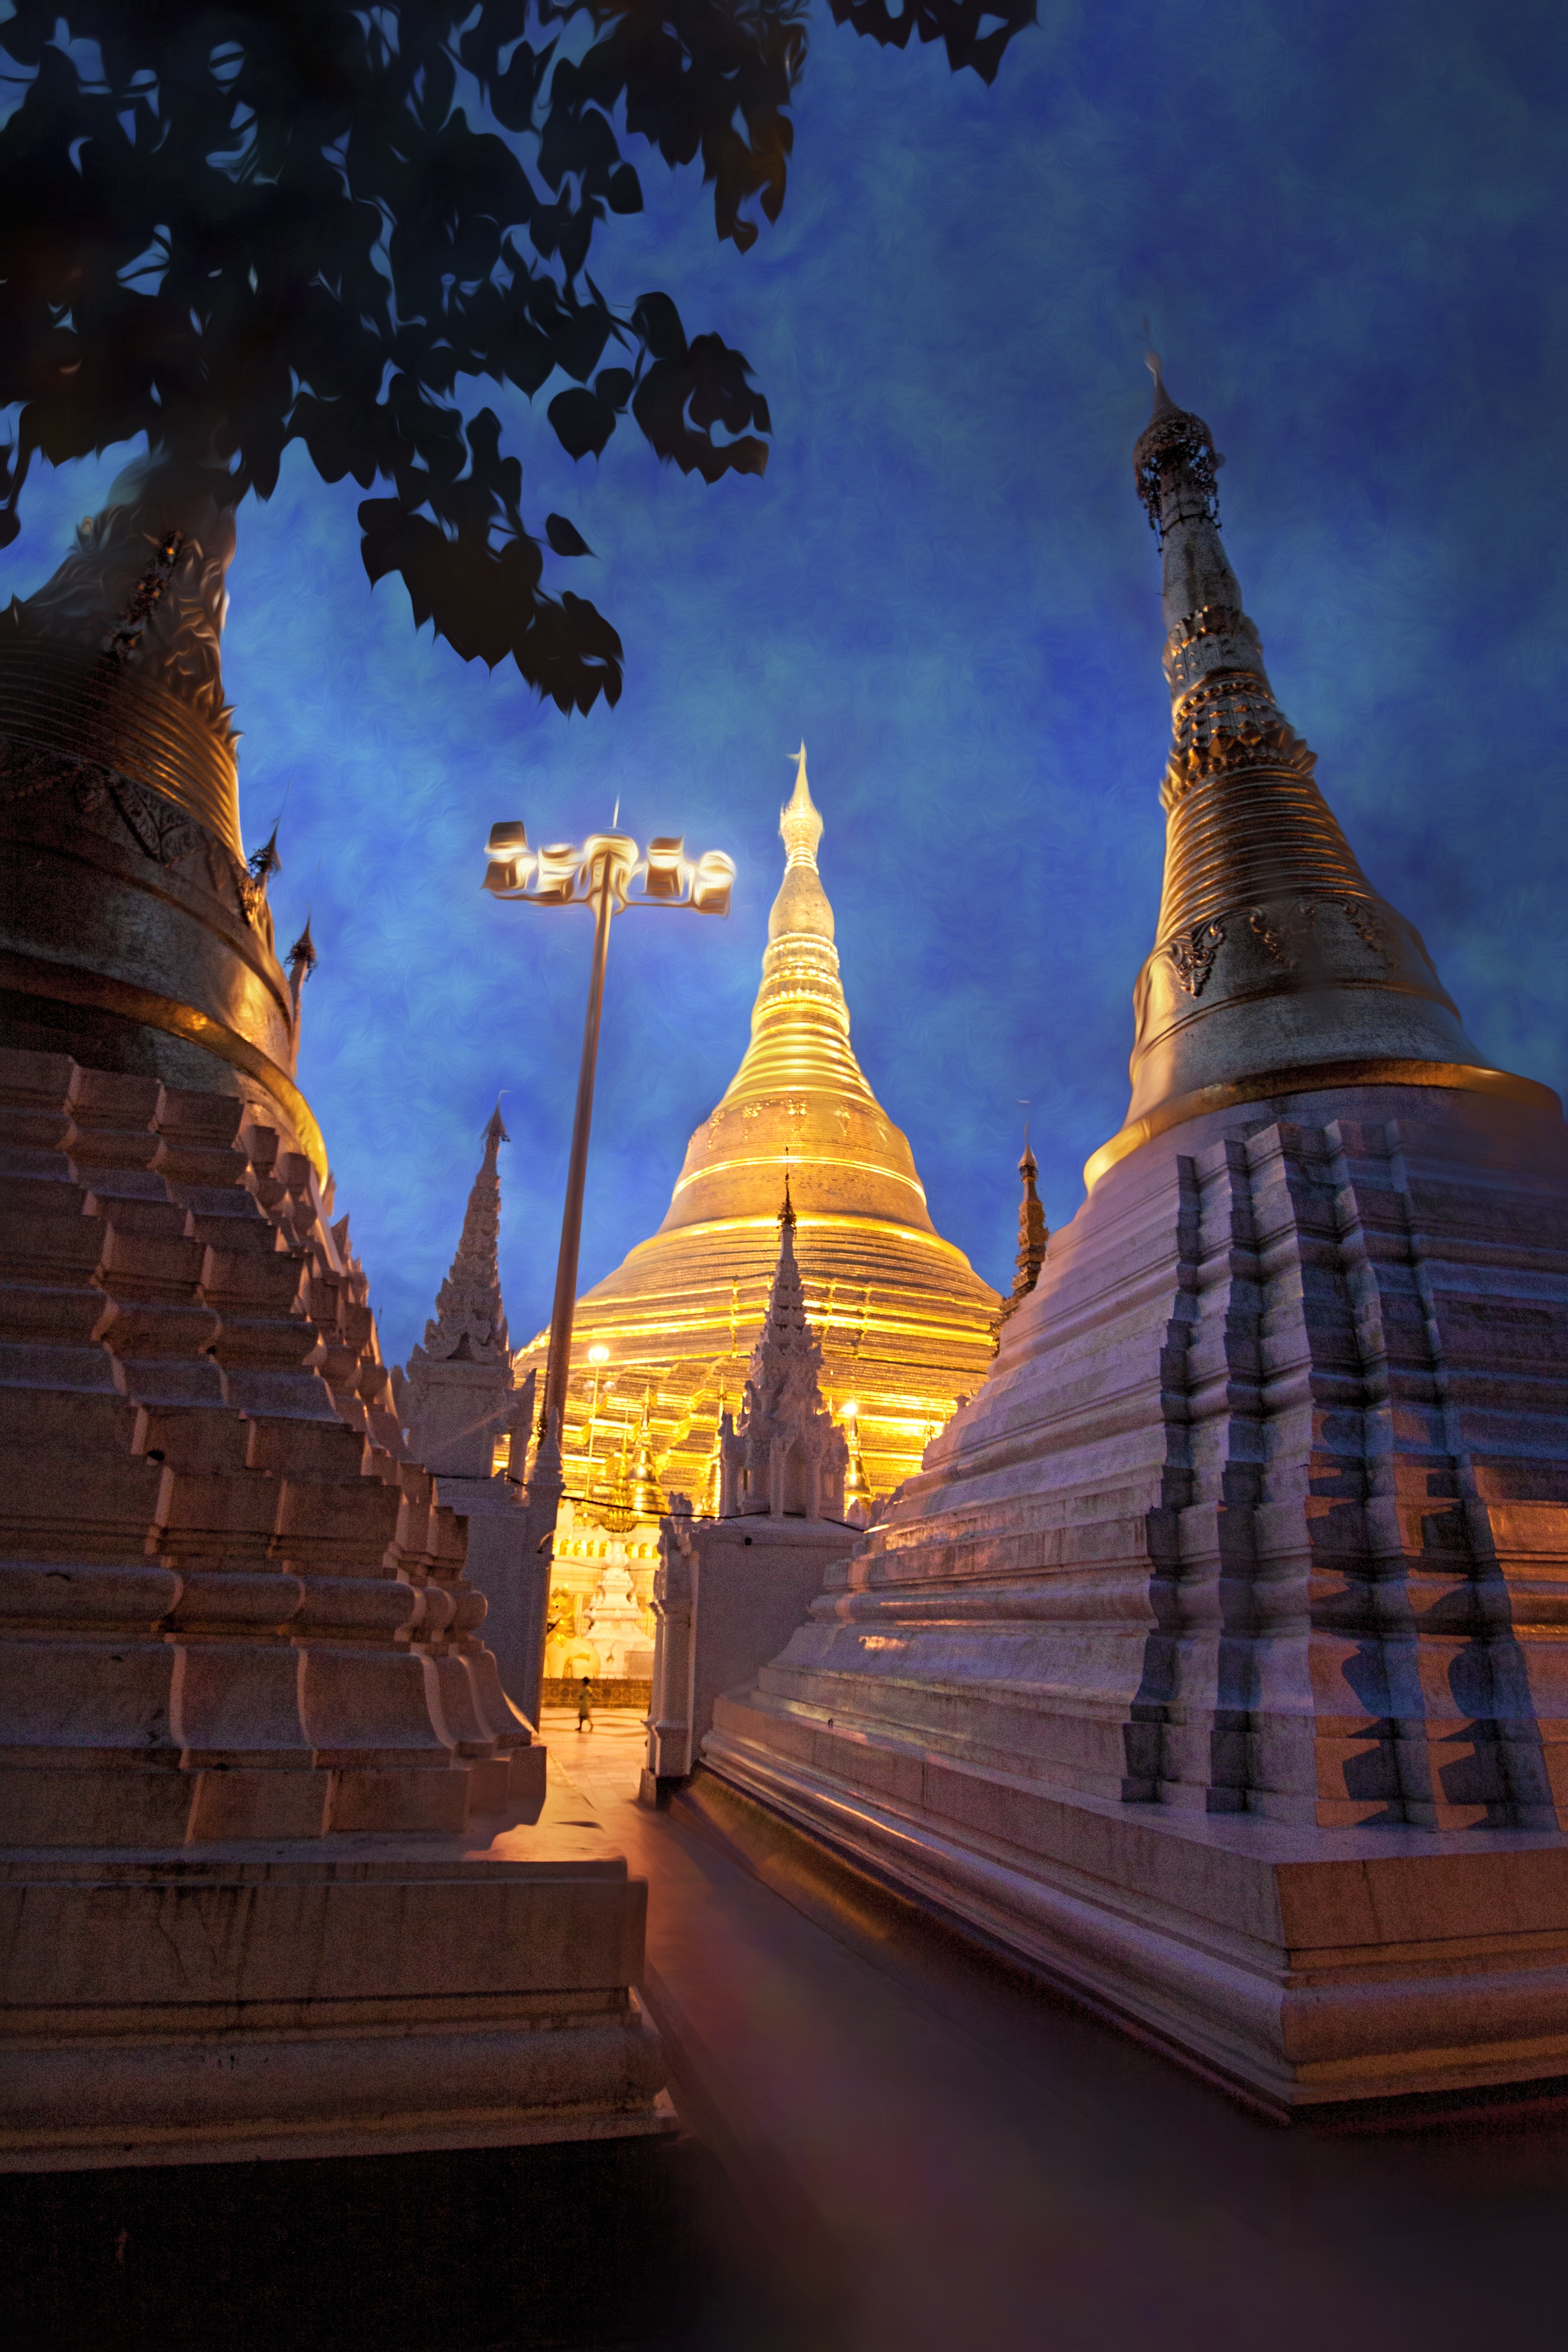
building, evening, tower, landmark, place of worship, temple, pagoda, wat, myanmar, shwedagon, hindu temple, historic site, temple at night